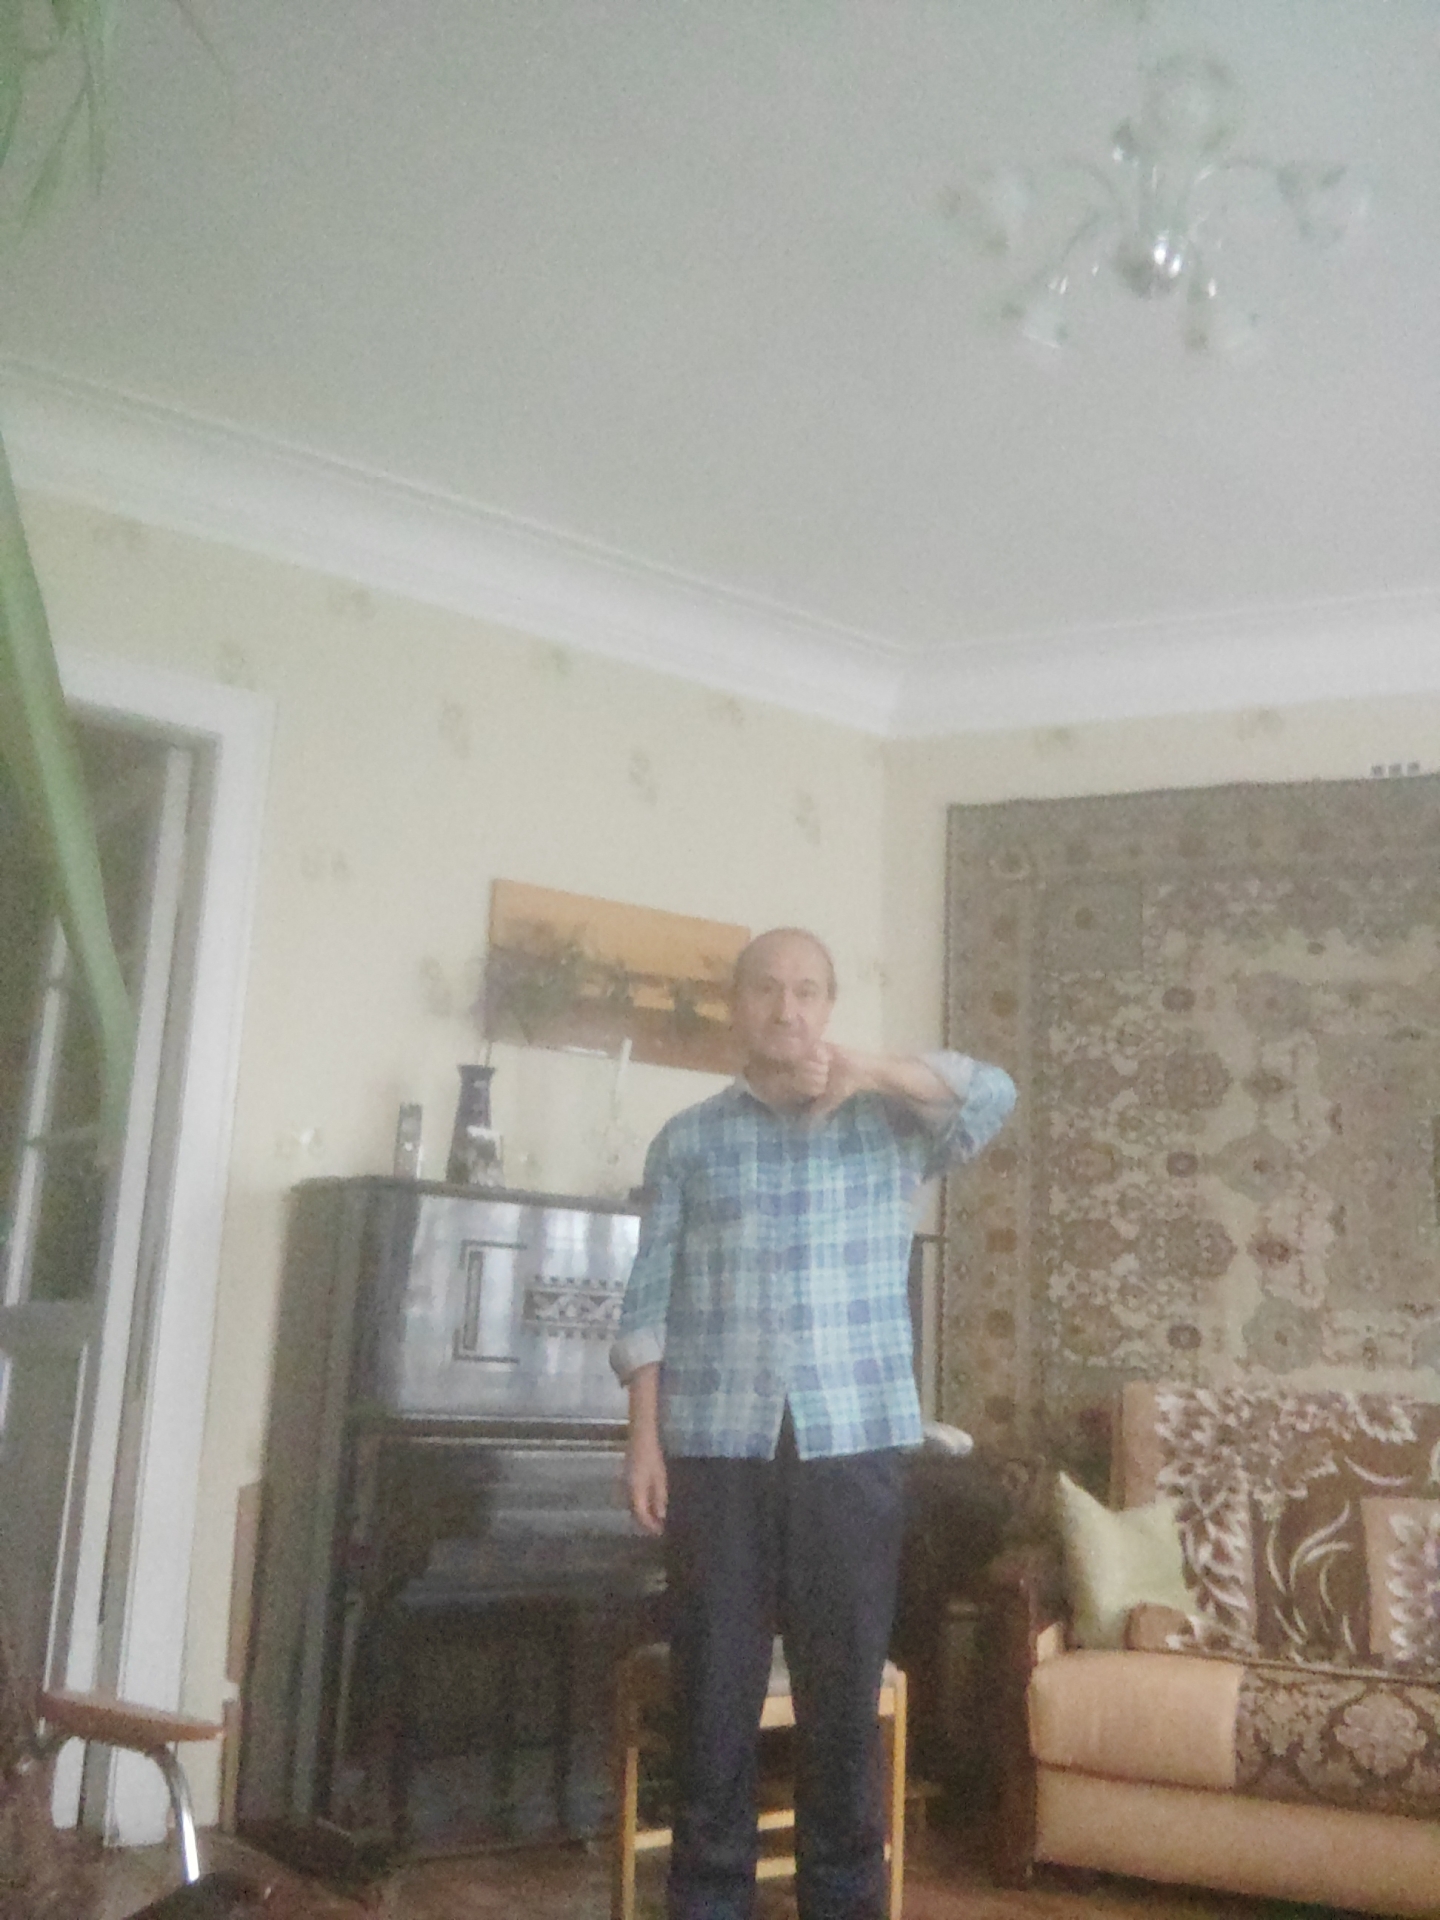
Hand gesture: dislike